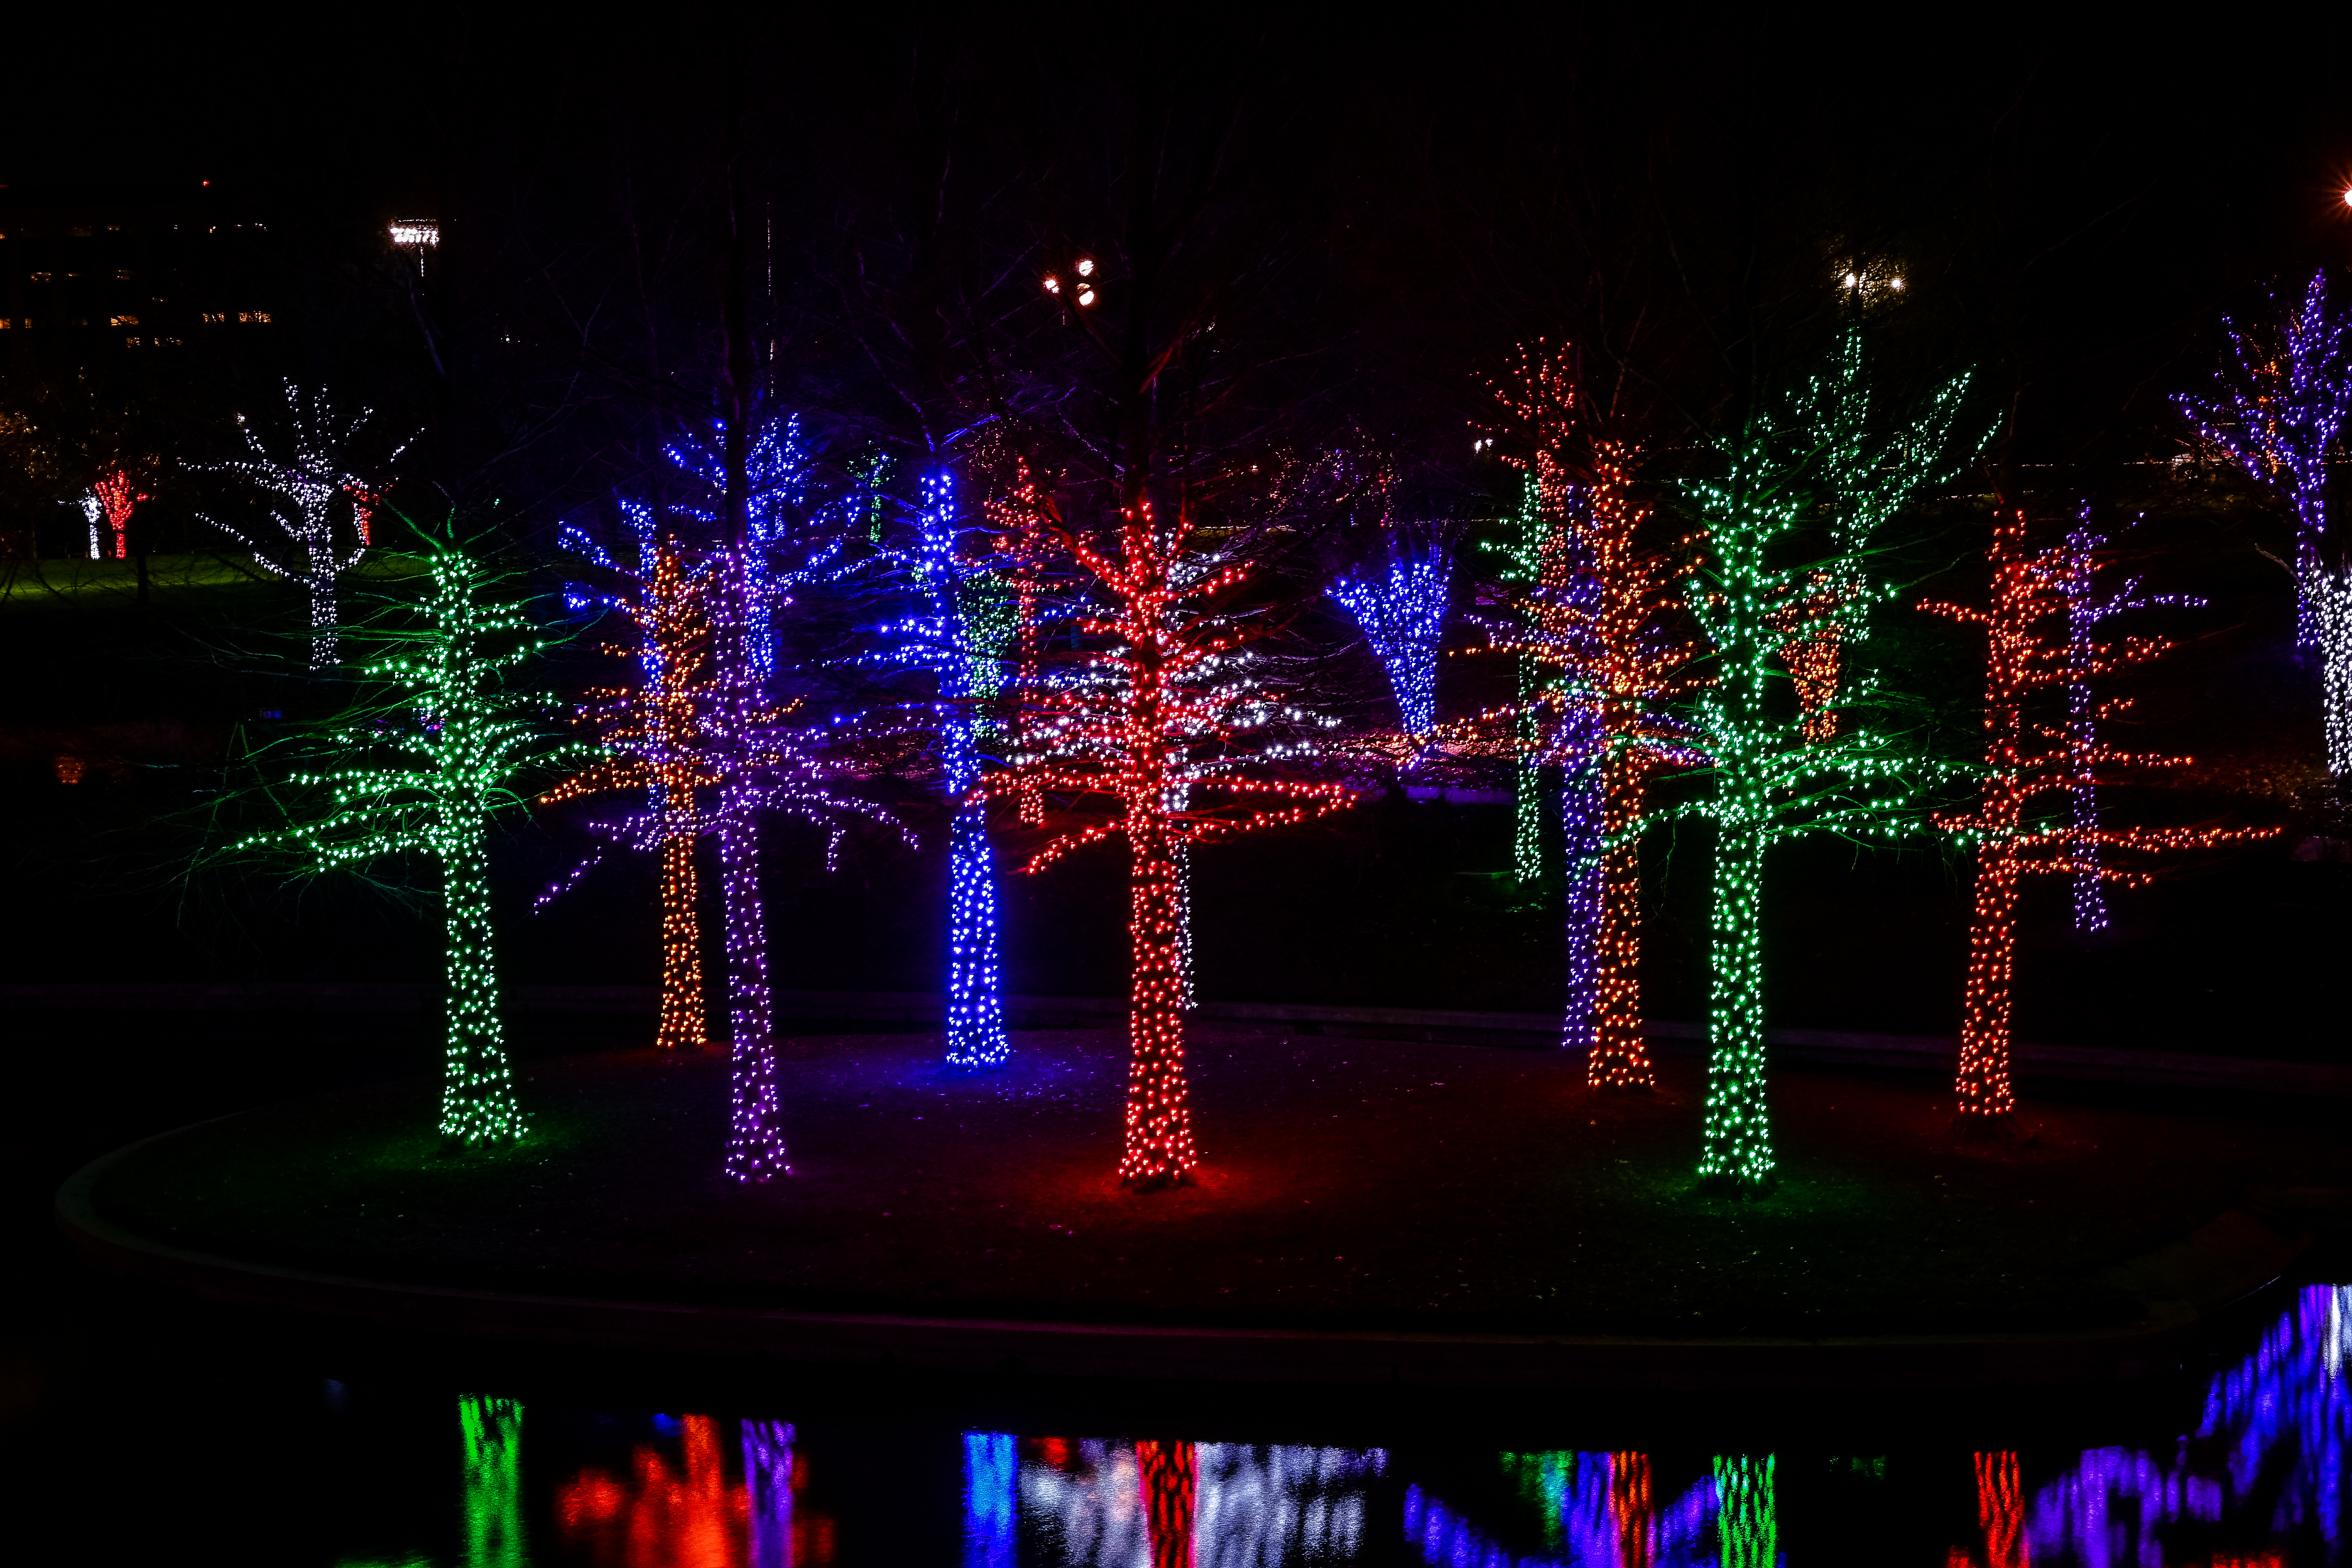
Addison, christmas, christmas decorations, christmas lights, christmastime, city park, colorful lights, festive, Lighted Trees, lights, night, nikon, Nikon Z50, outdoors, texas, Vitruvian Park, Z50, light, nature, plant, electricity, window, christmas decoration, decoration, midnight, tree, event, darkness, electric blue, holiday, interior design, electrical supply, font, winter, facade, landscape lighting, city, light fixture